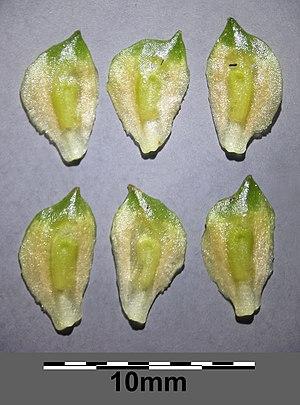
La Sagittaire à feuilles en flèche ou Flèche d'eau, Sagittaria sagittifolia, est une plante d'eau herbacée de la famille des Alismatacées. Plante d’ornement, elle a fait l’objet de plusieurs études scientifiques, notamment pour les différents types de feuilles qu’elle porte et leur formation.